Operation Michael

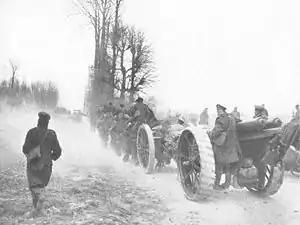

In the Third Army area, German troops broke through during the morning, along the Cambrai–Bapaume road in the Boursies–Louverval area and through the weak defences of the 59th Division near Bullecourt. By the close of the day, the Germans had broken through the British Forward Zone and entered the Battle Zone on most of the attack front and had advanced through the Battle Zone, on the right flank of the Fifth Army, from Tergnier on the Oise river to Seraucourt-le-Grand. South-west of St. Quentin in the 36th Division area, the 9th Irish Fusiliers war diary record noted that there had been many casualties, three battalions of the Forward Zone had been lost and three battalions in the Battle Zone were reduced to each, leaving only the three reserve battalions relatively intact. Casualties in the division from were most costly day being 21 March.